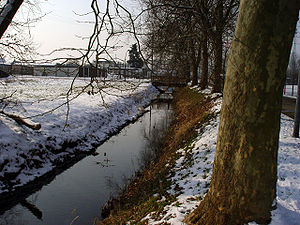
Federbach
Federbach
Federbach er en flod i den tyske delstat Baden-Württemberg og en af Rhinens bifloder fra højre med en længde på 27 km. Den løber mellem Karlsruhe og Rastatt. Federbach blev mellem Bietigheim og Durmersheim i 1900 omlagt til et nyt flodleje, der løber østligere end det oprindelige. Denne Federbach-Kanal blev i 1929 gjort bredere.